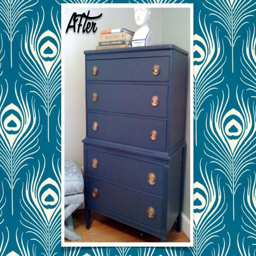
turn my dresser into this for room ? nautical theme ? maybe !